French invasion of Russia

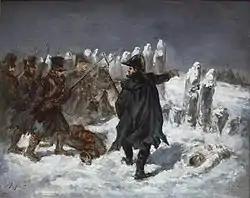

The French invasion of Russia, also known as the Russian campaign, the Second Polish War, and in Russia as the Patriotic War of 1812, was initiated by Napoleon with the aim of compelling the Russian Empire to comply with the continental blockade of the United Kingdom. Widely studied, Napoleon's incursion into Russia stands as a focal point in military history, recognized as among the most devastating military endeavors globally. In a span of fewer than six months, the campaign exacted a staggering toll, claiming the lives of nearly a million soldiers and civilians.